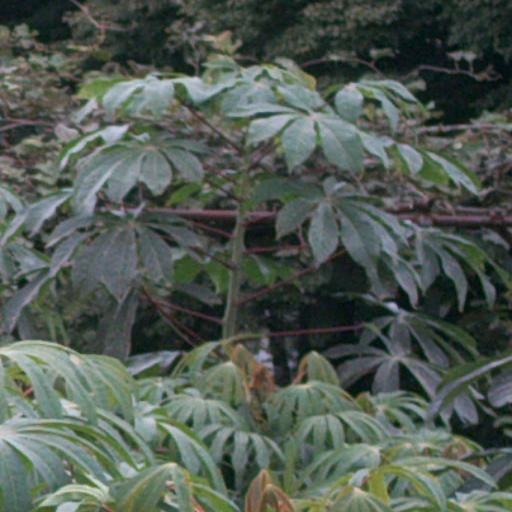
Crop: cassava